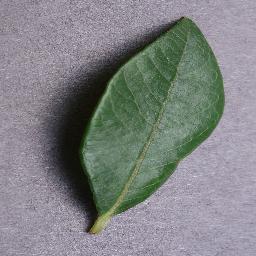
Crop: blueberry
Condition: healthy